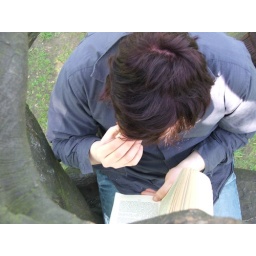
MAn reading a book in a tree whilst eating a sandwich, things to do in Kelvingrove Park.